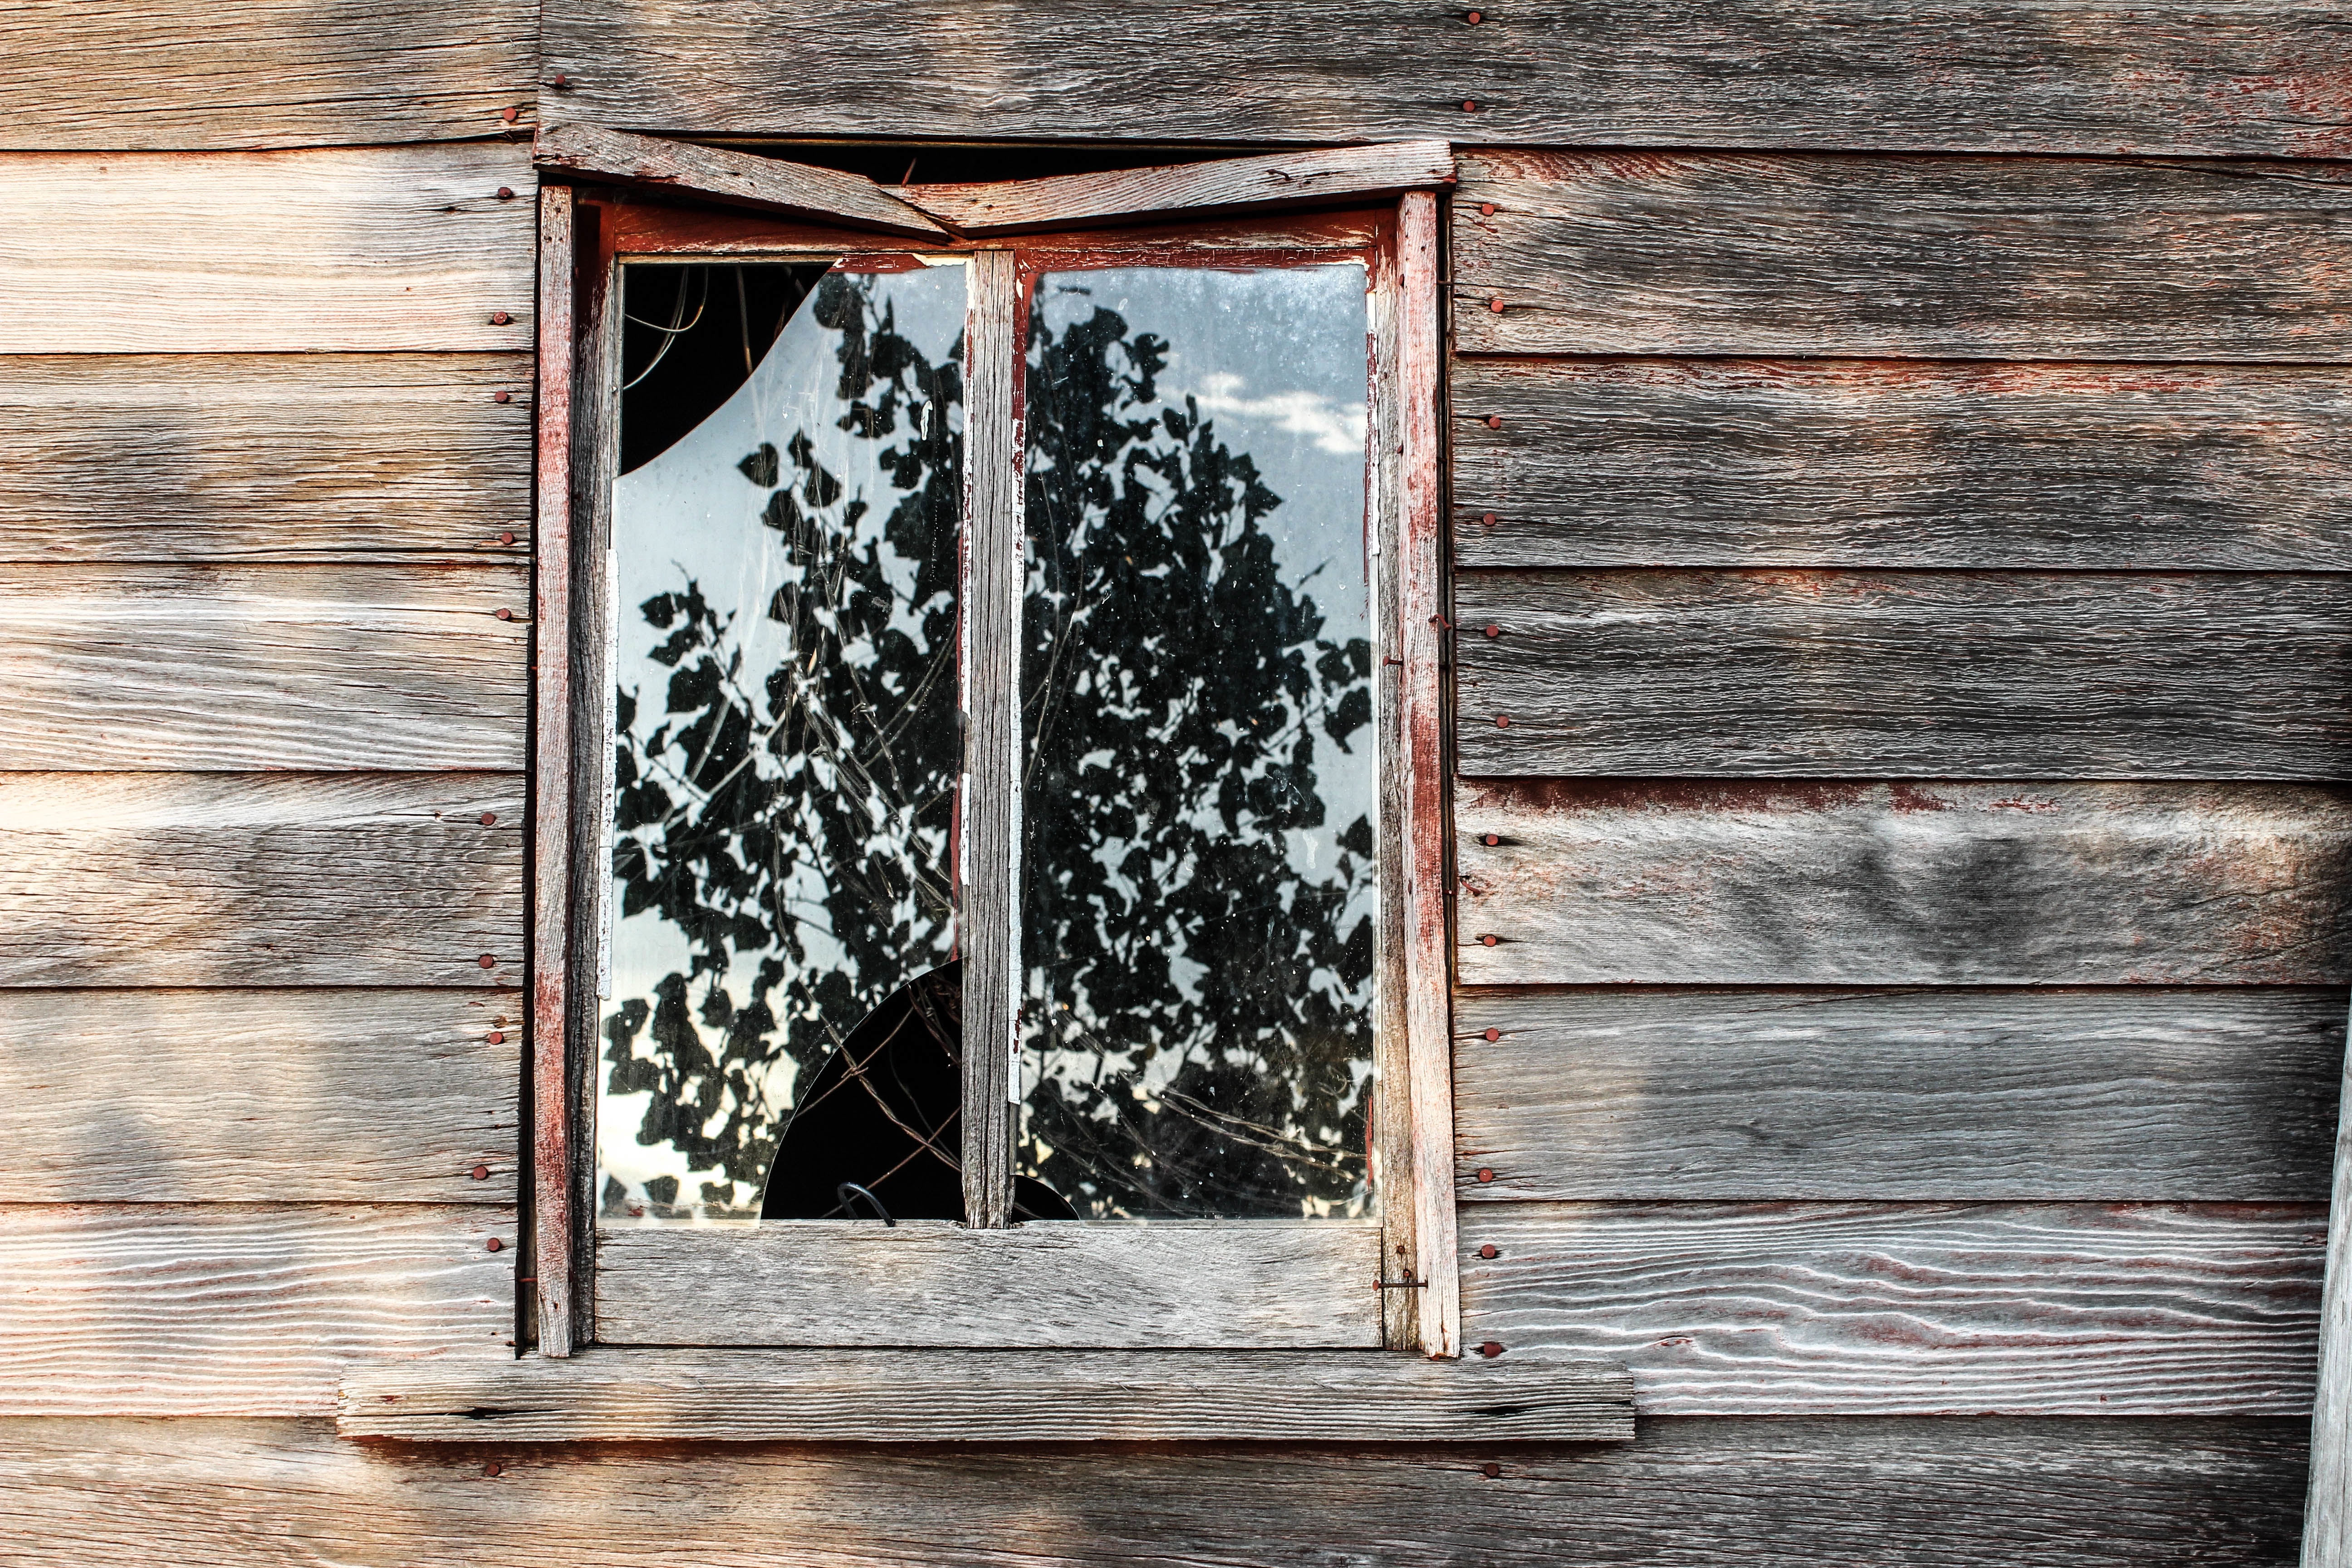
wood, window, wall, shed, door, picture frame